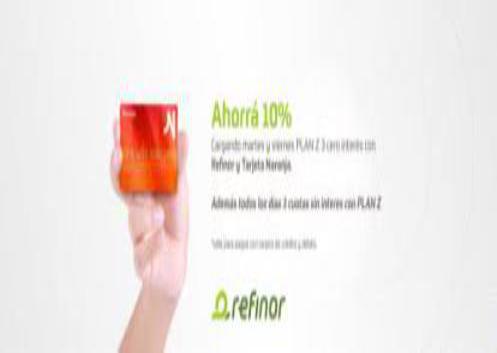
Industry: Electronic